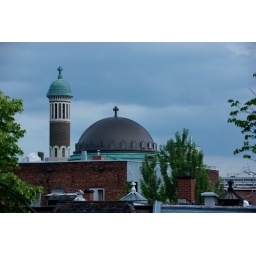
View of church taken from roof of friend's house, in Montreal, Quebec